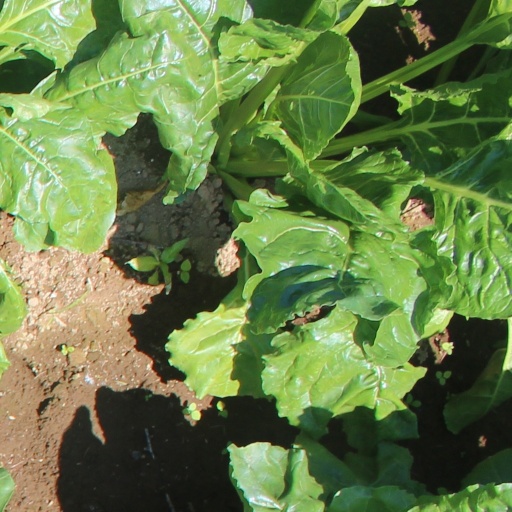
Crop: sugar beet